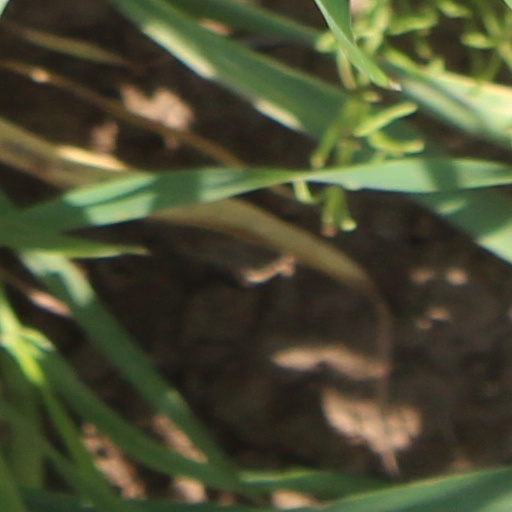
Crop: wheat